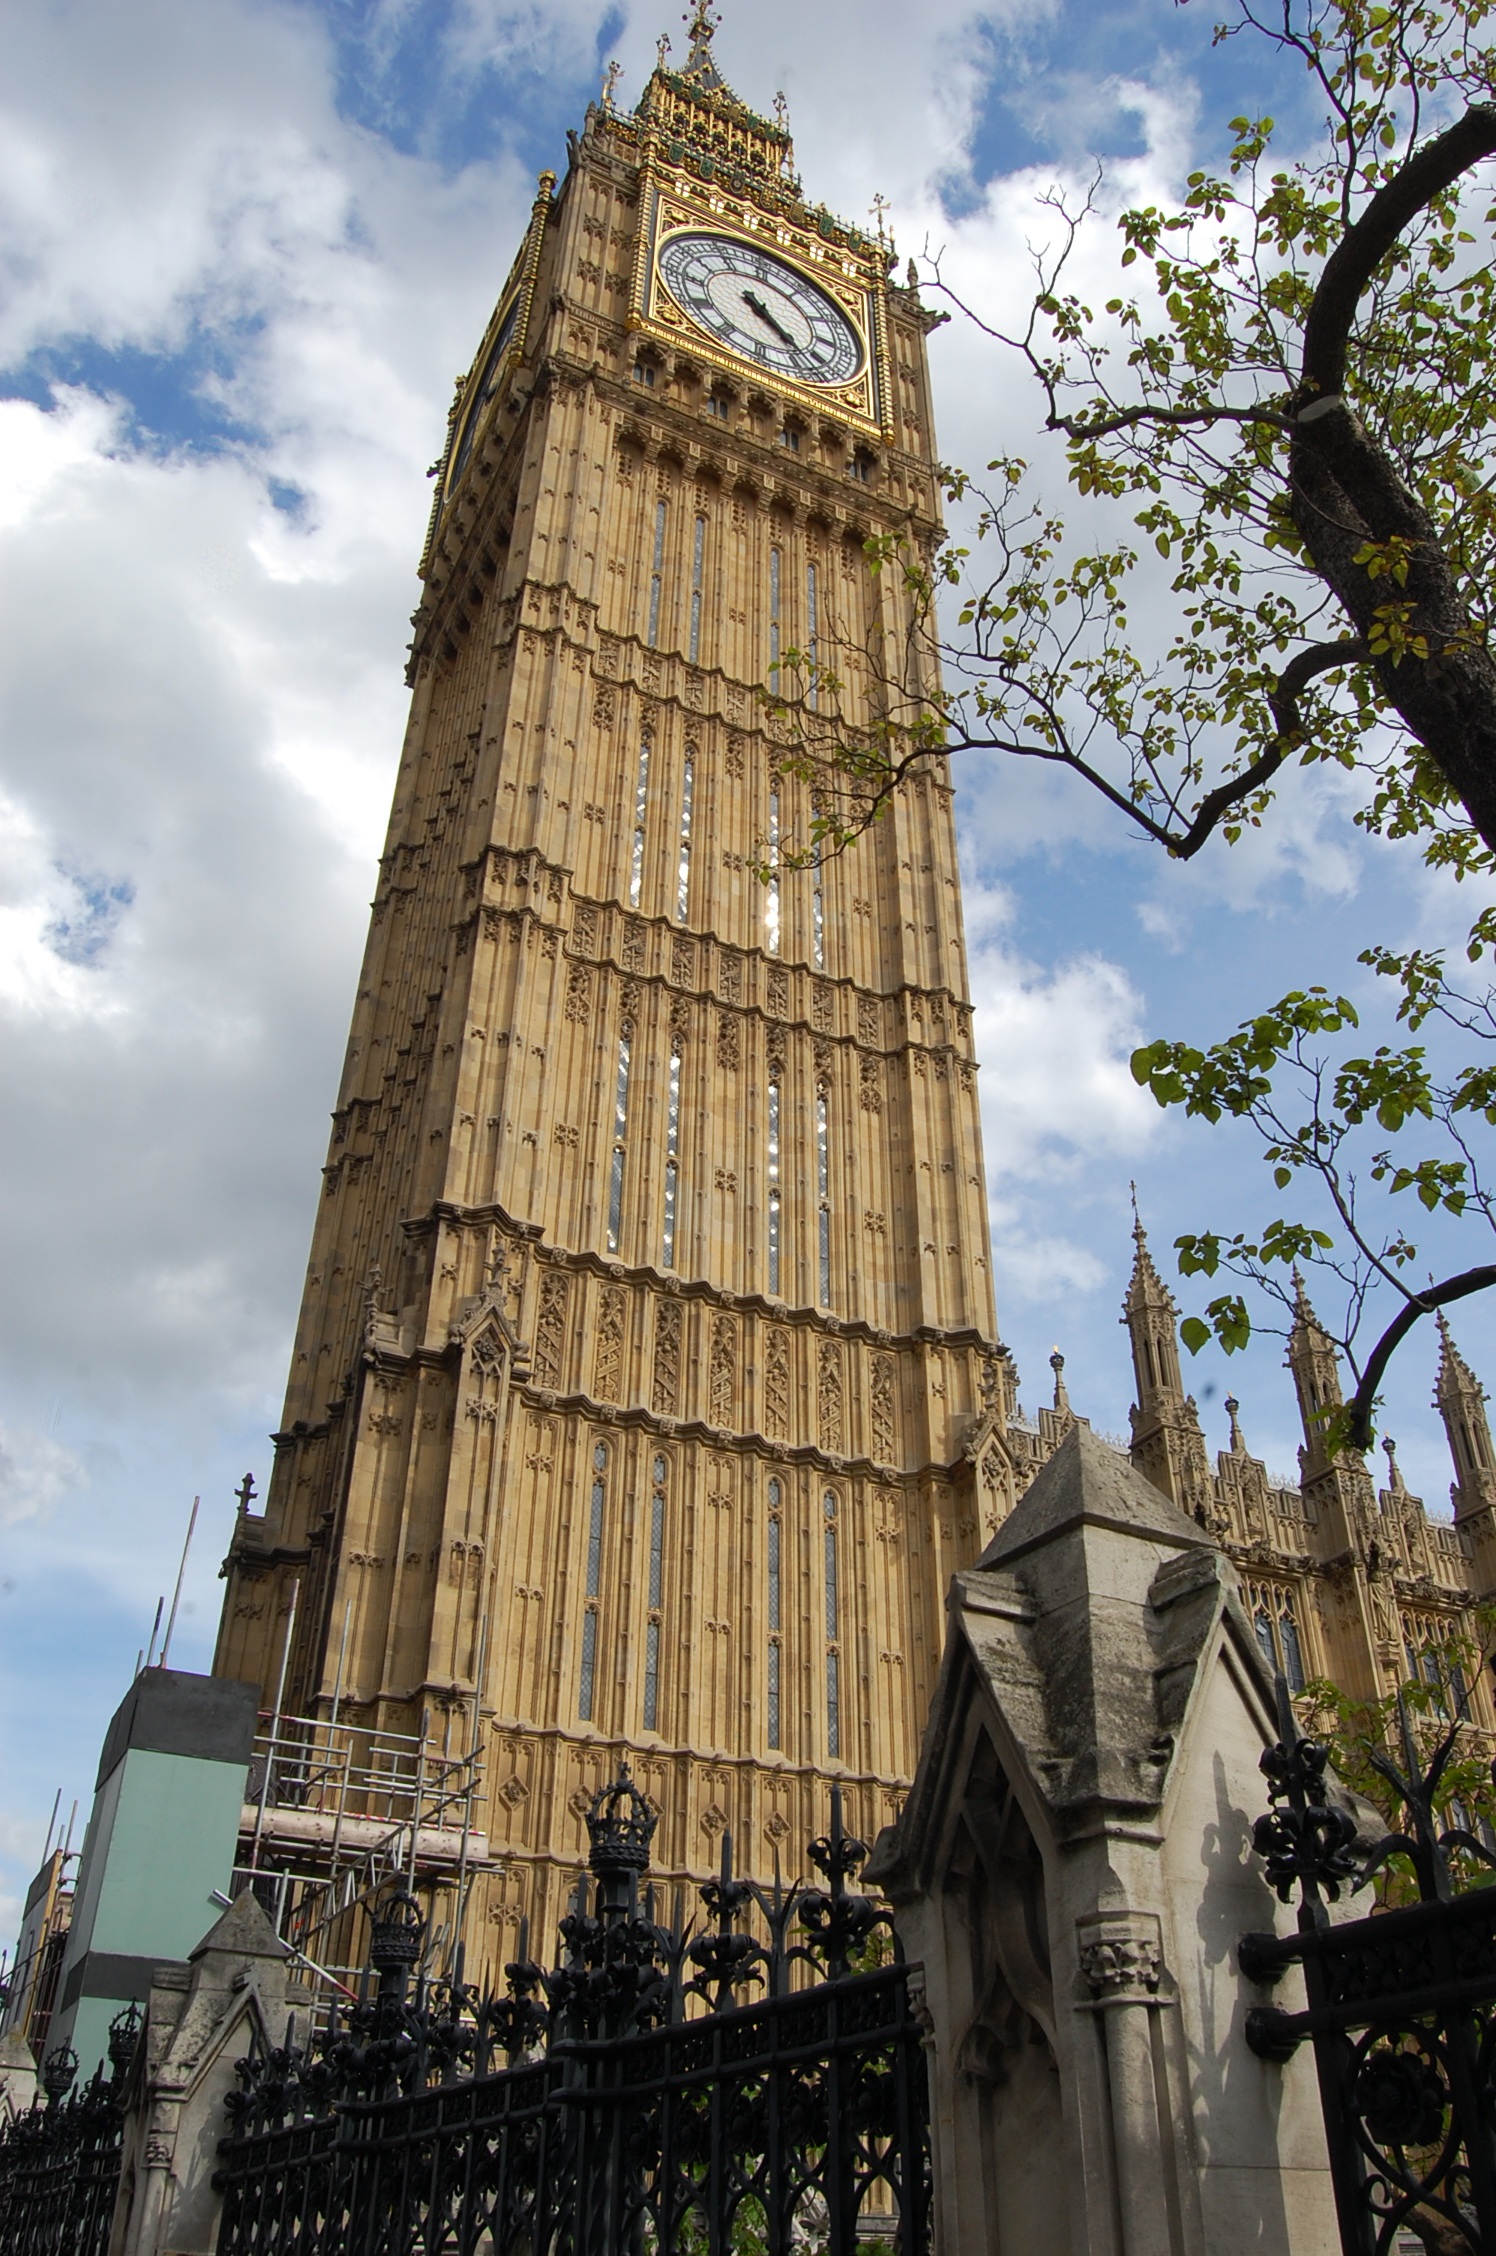
architecture, building, monument, tower, landmark, cathedral, place of worship, big ben, london, parliament, temple, spire, urban area, ancient history